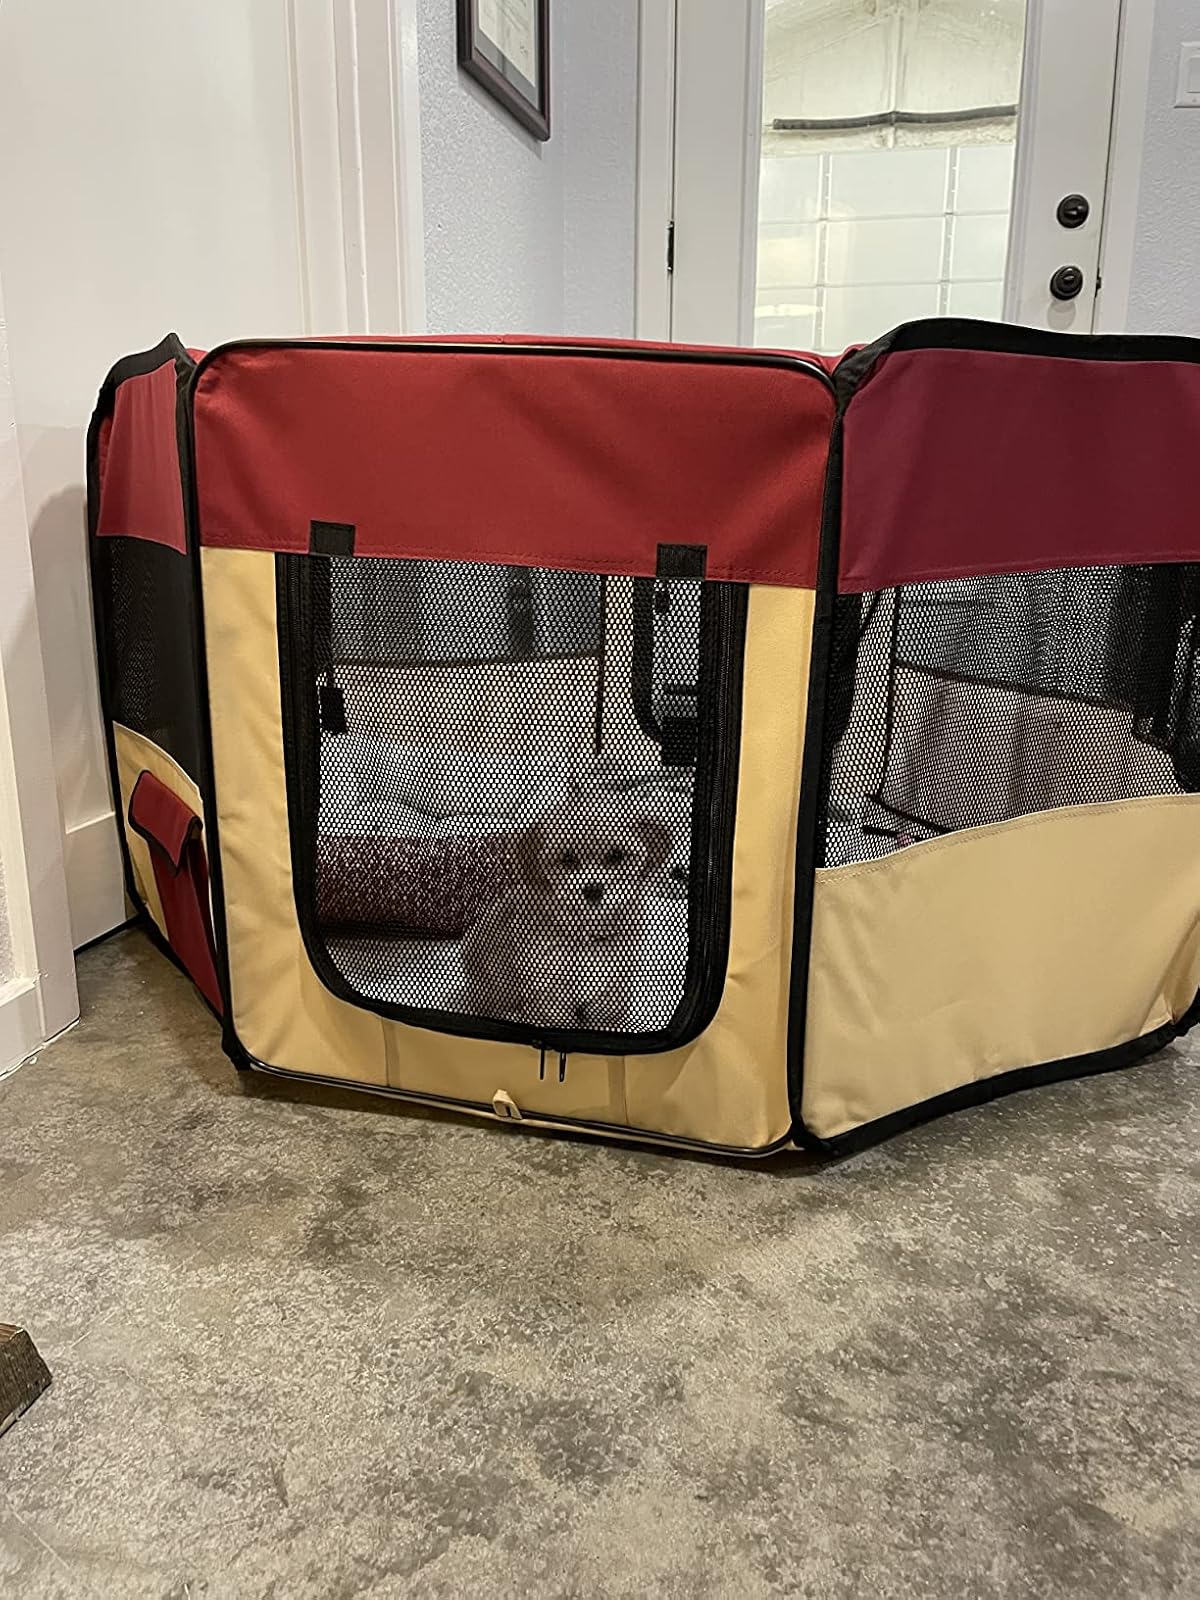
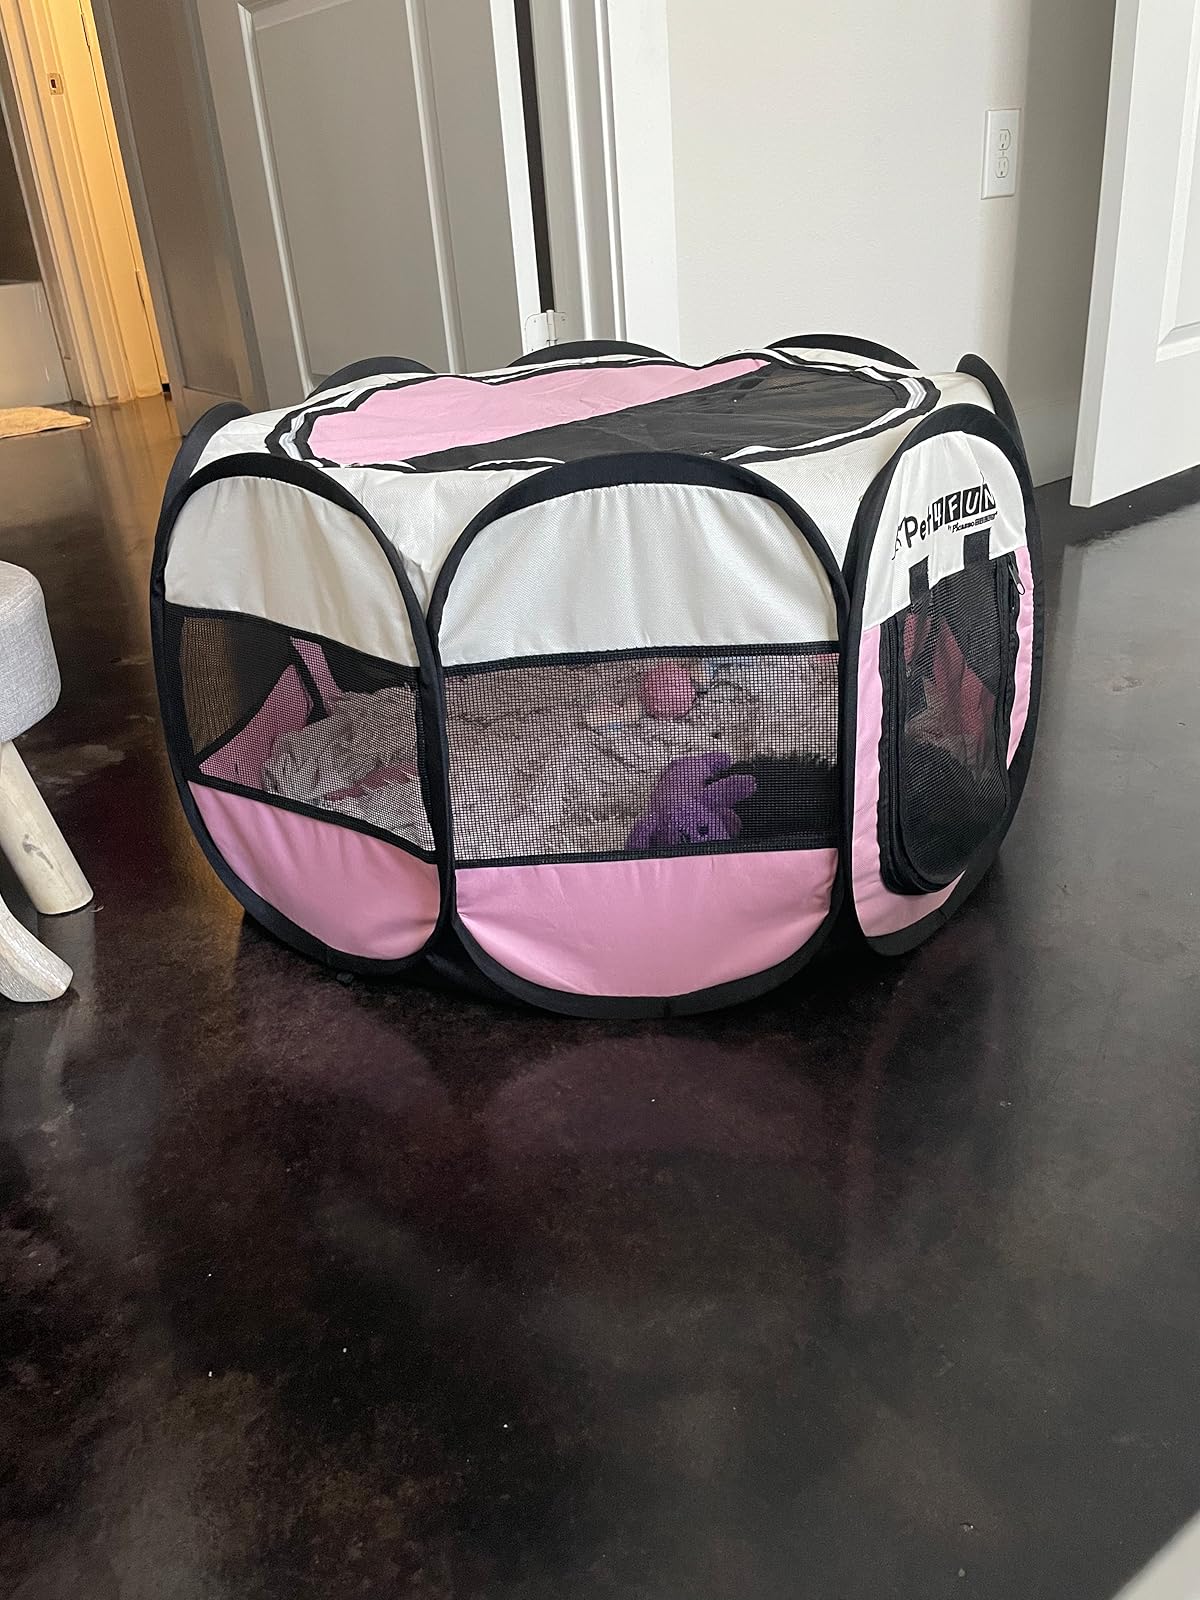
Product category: items_kennel
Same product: no